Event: Nepal Earthquake
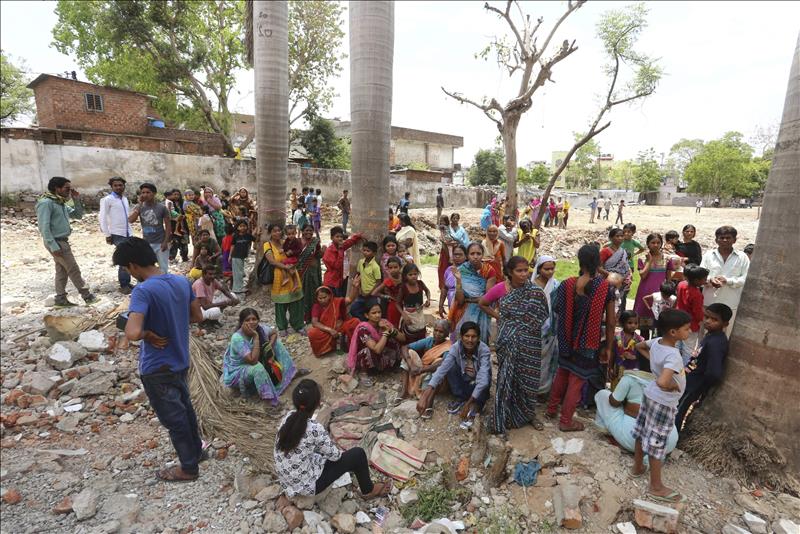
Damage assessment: no_damage